Paige Decker

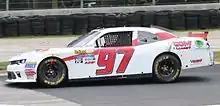
Decker's 2016 Xfinity Series car

Decker was named as a NASCAR Drive for Diversity driver in 2014. She competed in Whelen All-American Series events for Rev Racing that year at the Hickory Motor Speedway, Langley Speedway, and Motor Mile Speedway. She had been attending the University of Wisconsin-Stout (pursuing a degree in early childhood education) for two years but had to quit to race in the Southern United States for the season. She returned to college in 2015 while continuing to race super late models. Decker received a call from Mike Harmon Racing at New Smyrna Speedway during the World Series of Stock Car Racing within the Daytona Speedweeks to see if she was interested to race in one of their trucks. She attempted her first ever NASCAR Camping World Truck Series race driving the No. 74 Chevrolet for owner/driver Mike Harmon, but was one of four teams that failed to qualify. She qualified 33rd fastest, about 1/10 second behind the 32nd final spot. The first practice for the race had rained out and she had one 90 minute practice to find speed. She has NASCAR certification to run short tracks in the Truck Series only; her goal is to race in the Xfinity Series. Decker planned another attempt at Iowa Speedway on June 19, 2015; this deal, however, did not come together. Decker qualified in the fall Martinsville race and finished 30th. Decker returned in 2016, with her sister Claire Decker, and her cousin Natalie Decker competing in the Martinsville race. Claire and Paige qualified for the race, while Natalie was sent home.